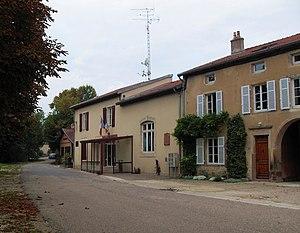
La mairie de Xirocourt
Xirocourt est une commune française située dans le département de Meurthe-et-Moselle en région Grand Est, à environ 35 km au sud de Nancy, dans un terroir appelé Saintois au pied de la colline de Sion-Vaudémont.